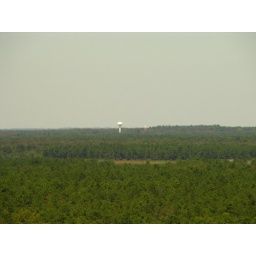
looking north, water tower in Four Mile, NJ, Lebanon Station fire tower